Royal Harwich Yacht Club

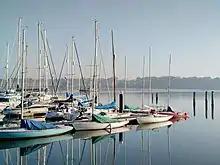
Ajax 23 One-Designs in the marina at RHYC

The club is affiliated to the RYA and is an RYA British Youth Sailing Recognised Club